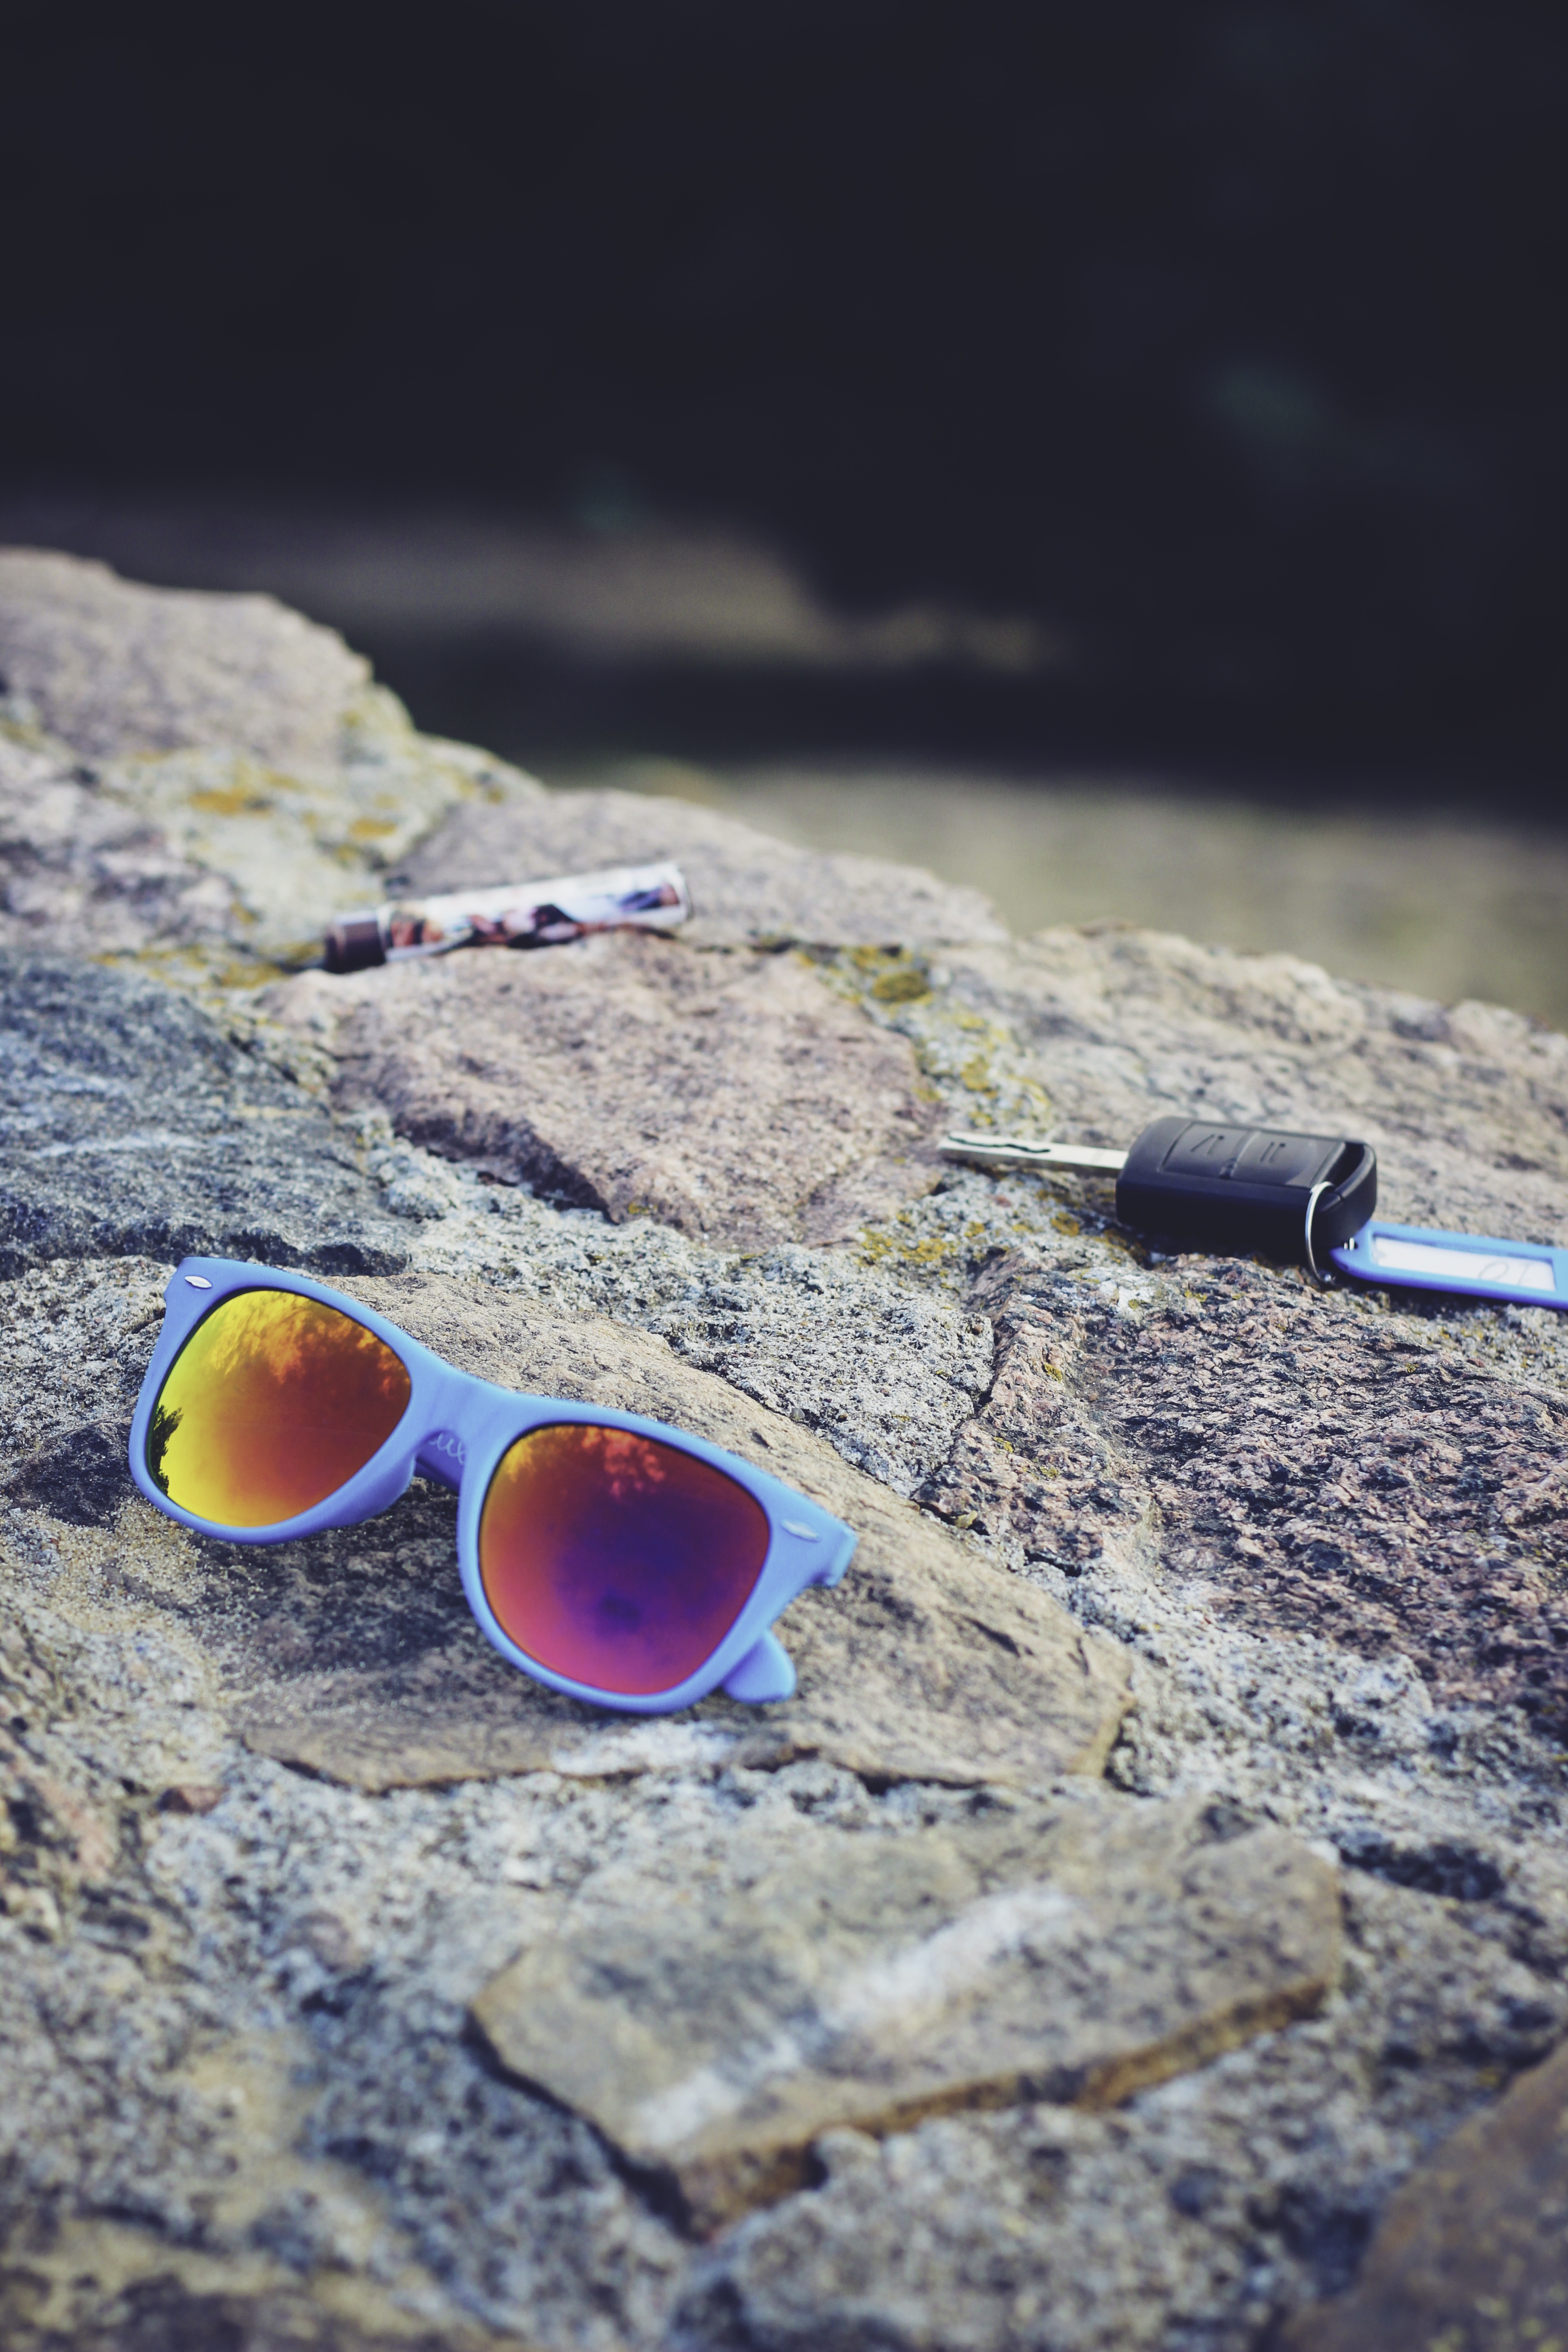
sea, water, sand, rock, car, photography, reflection, color, blue, material, close up, sunglasses, keys, macro photography